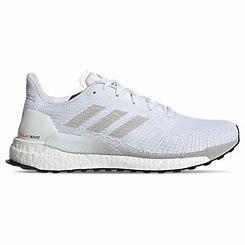
Brand: Adidas
Model: Solarboost 19